The Amityville Horror (2005 film)

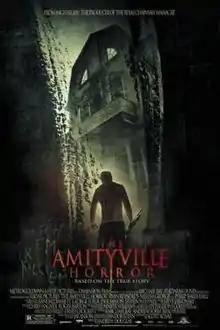
Theatrical release poster

The Amityville Horror is a 2005 American supernatural horror film directed by Andrew Douglas, and starring Ryan Reynolds, Melissa George, and Philip Baker Hall. It also featured the debut of actress Chloë Grace Moretz. Written by Scott Kosar, it is based on the novel "The Amityville Horror" by Jay Anson, which was previously adapted into the 1979 film of the same name, while also serving as the ninth film in the "Amityville Horror" film series. In 1974, real-life mass murderer Ronald DeFeo Jr. killed six members of his family at the same house in Amityville, New York.